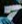
Number: 7